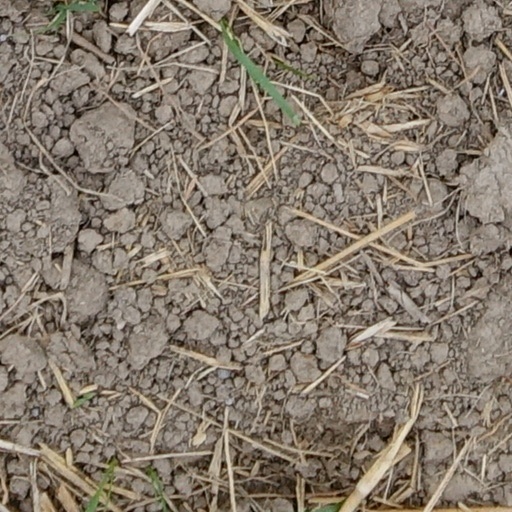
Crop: wheat